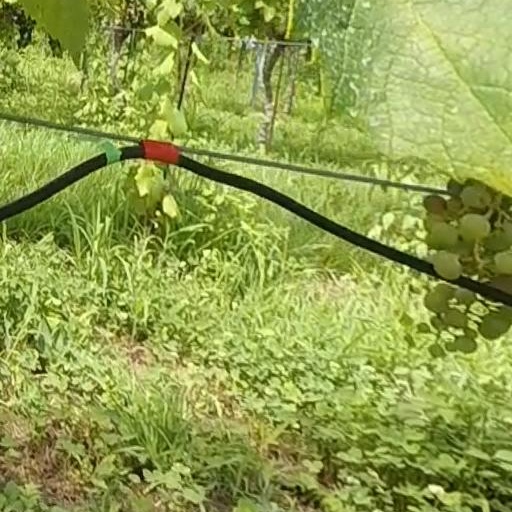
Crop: grape